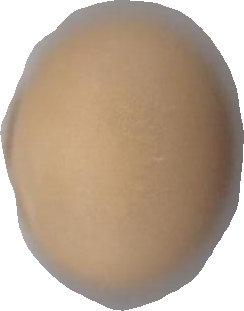
Variety: Grobogan